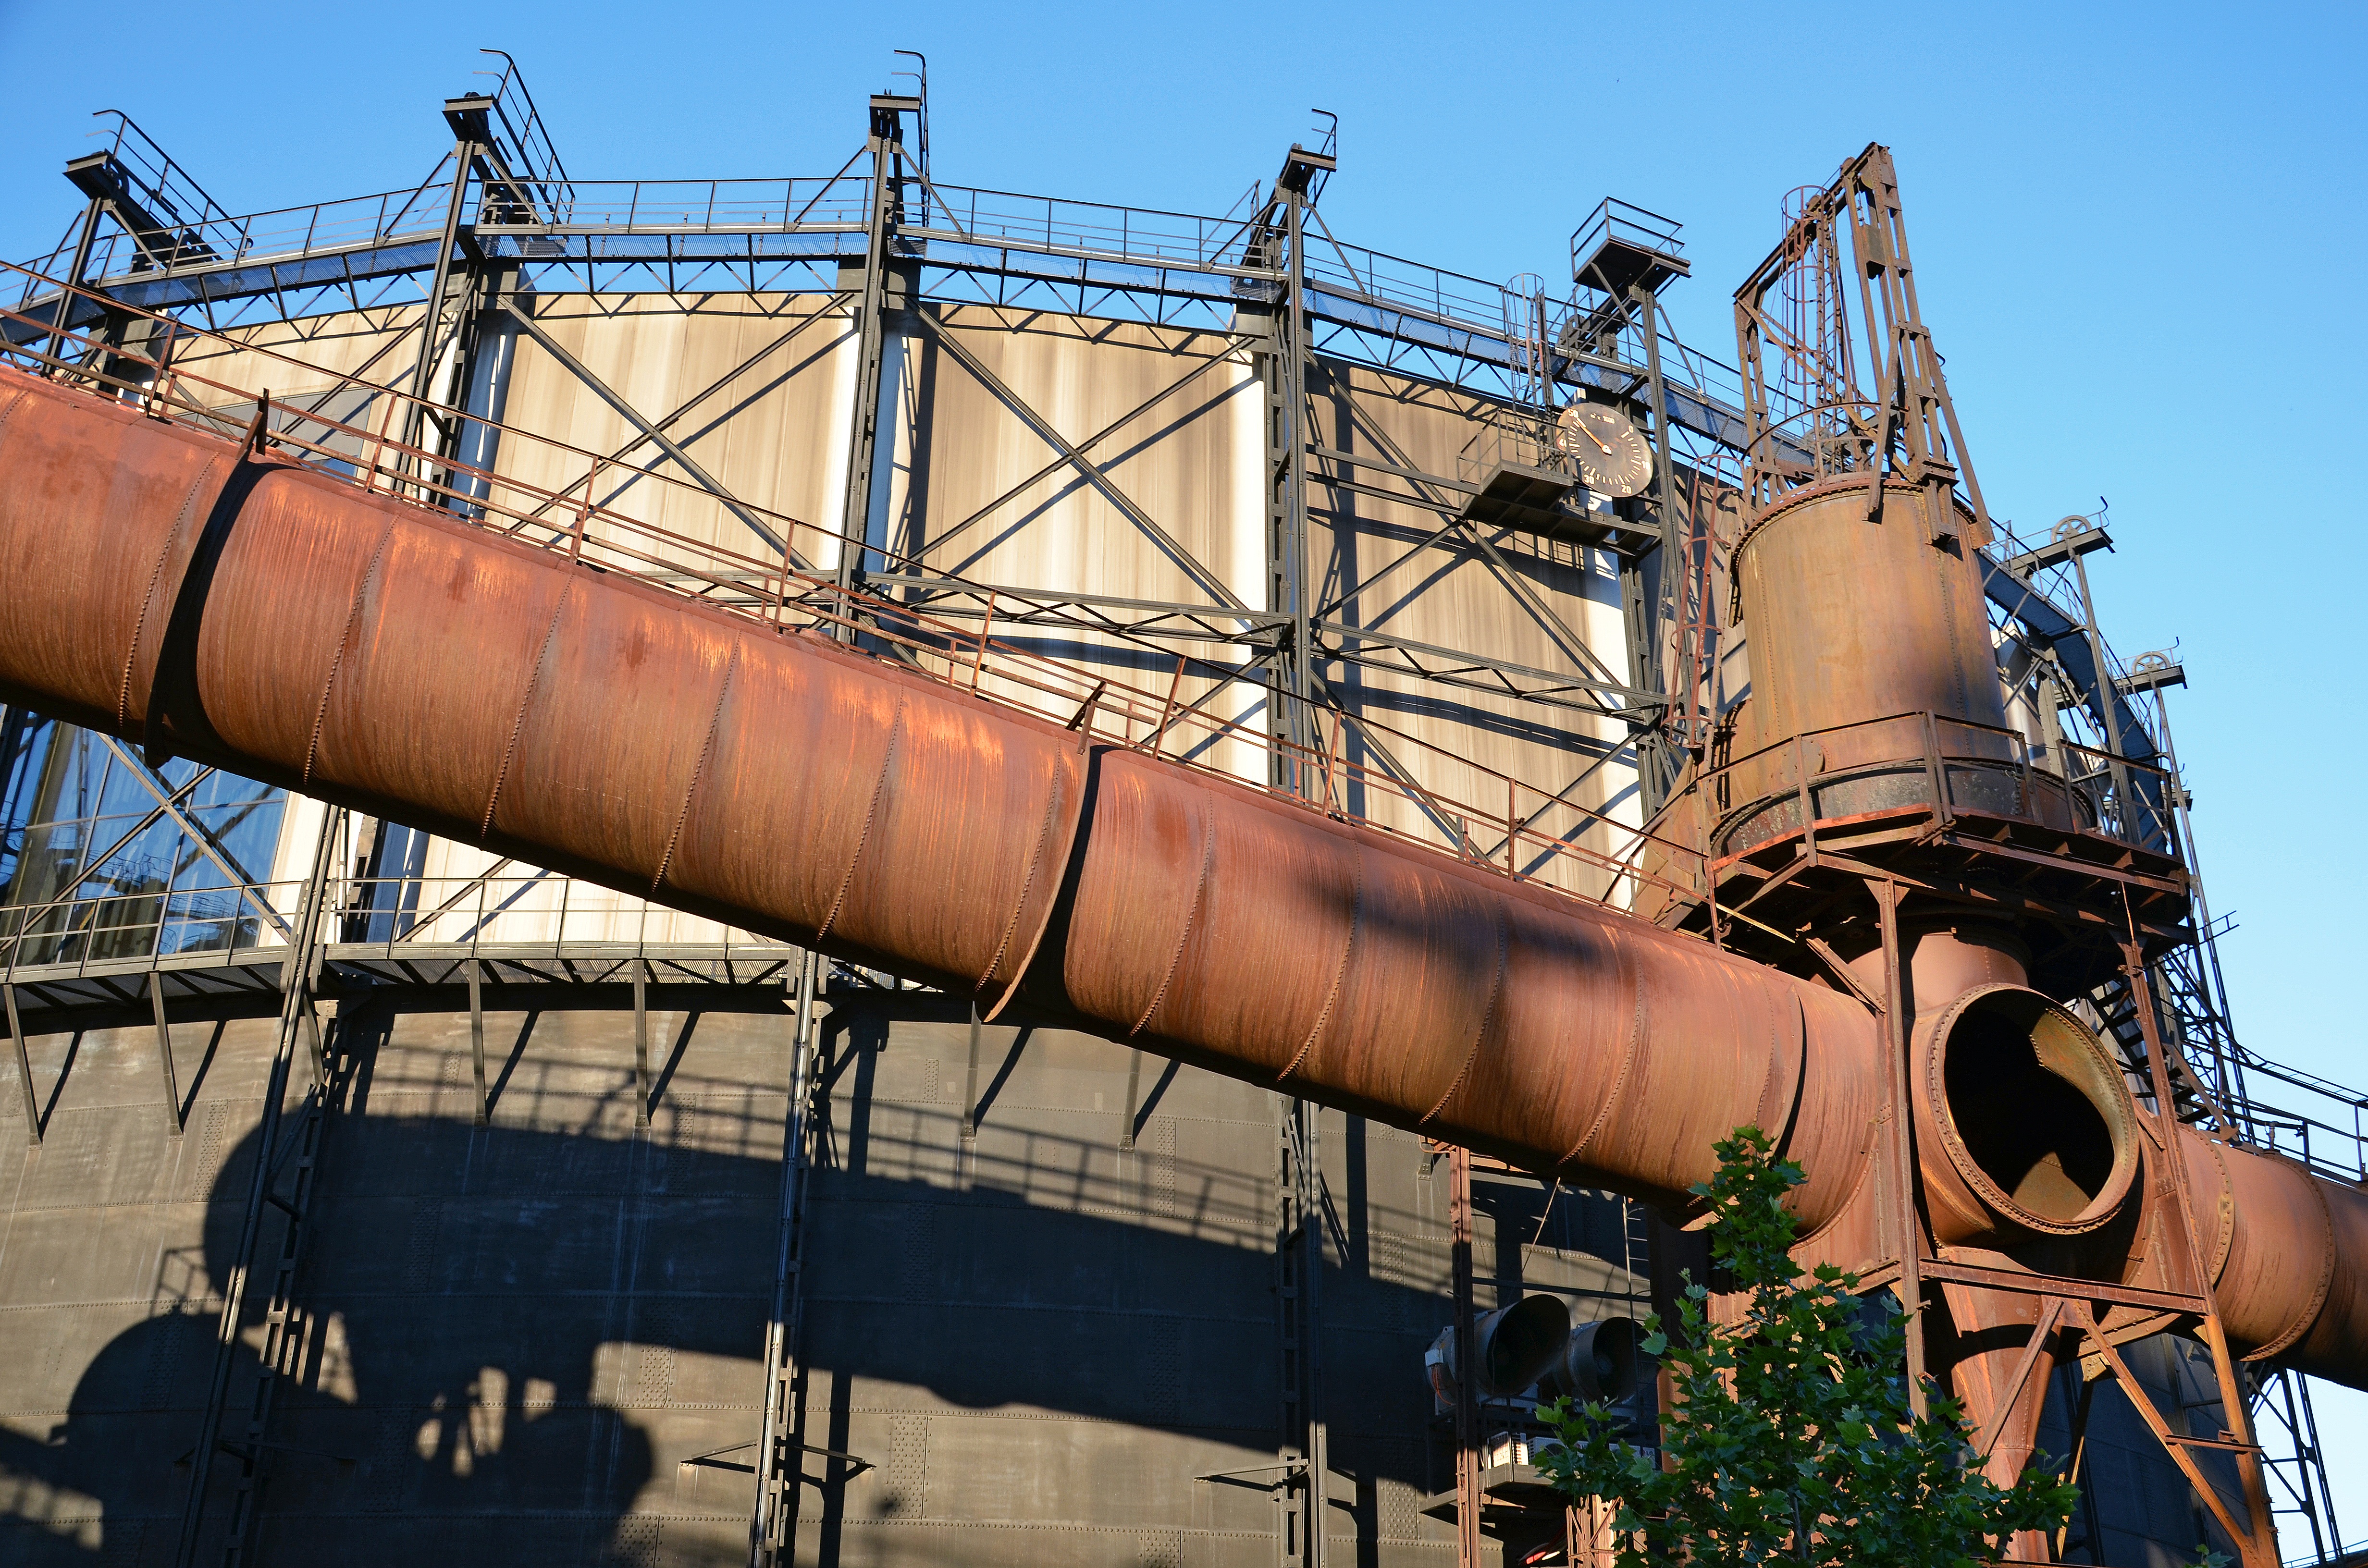
hut, vehicle, mast, industry, electricity, energy, iron, construction equipment, ostrava, melting iron, the production of iron, gas reservoir, oil field, pipeline transport